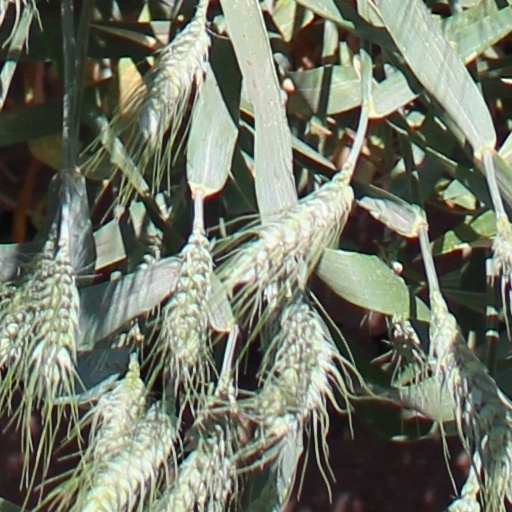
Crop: wheat